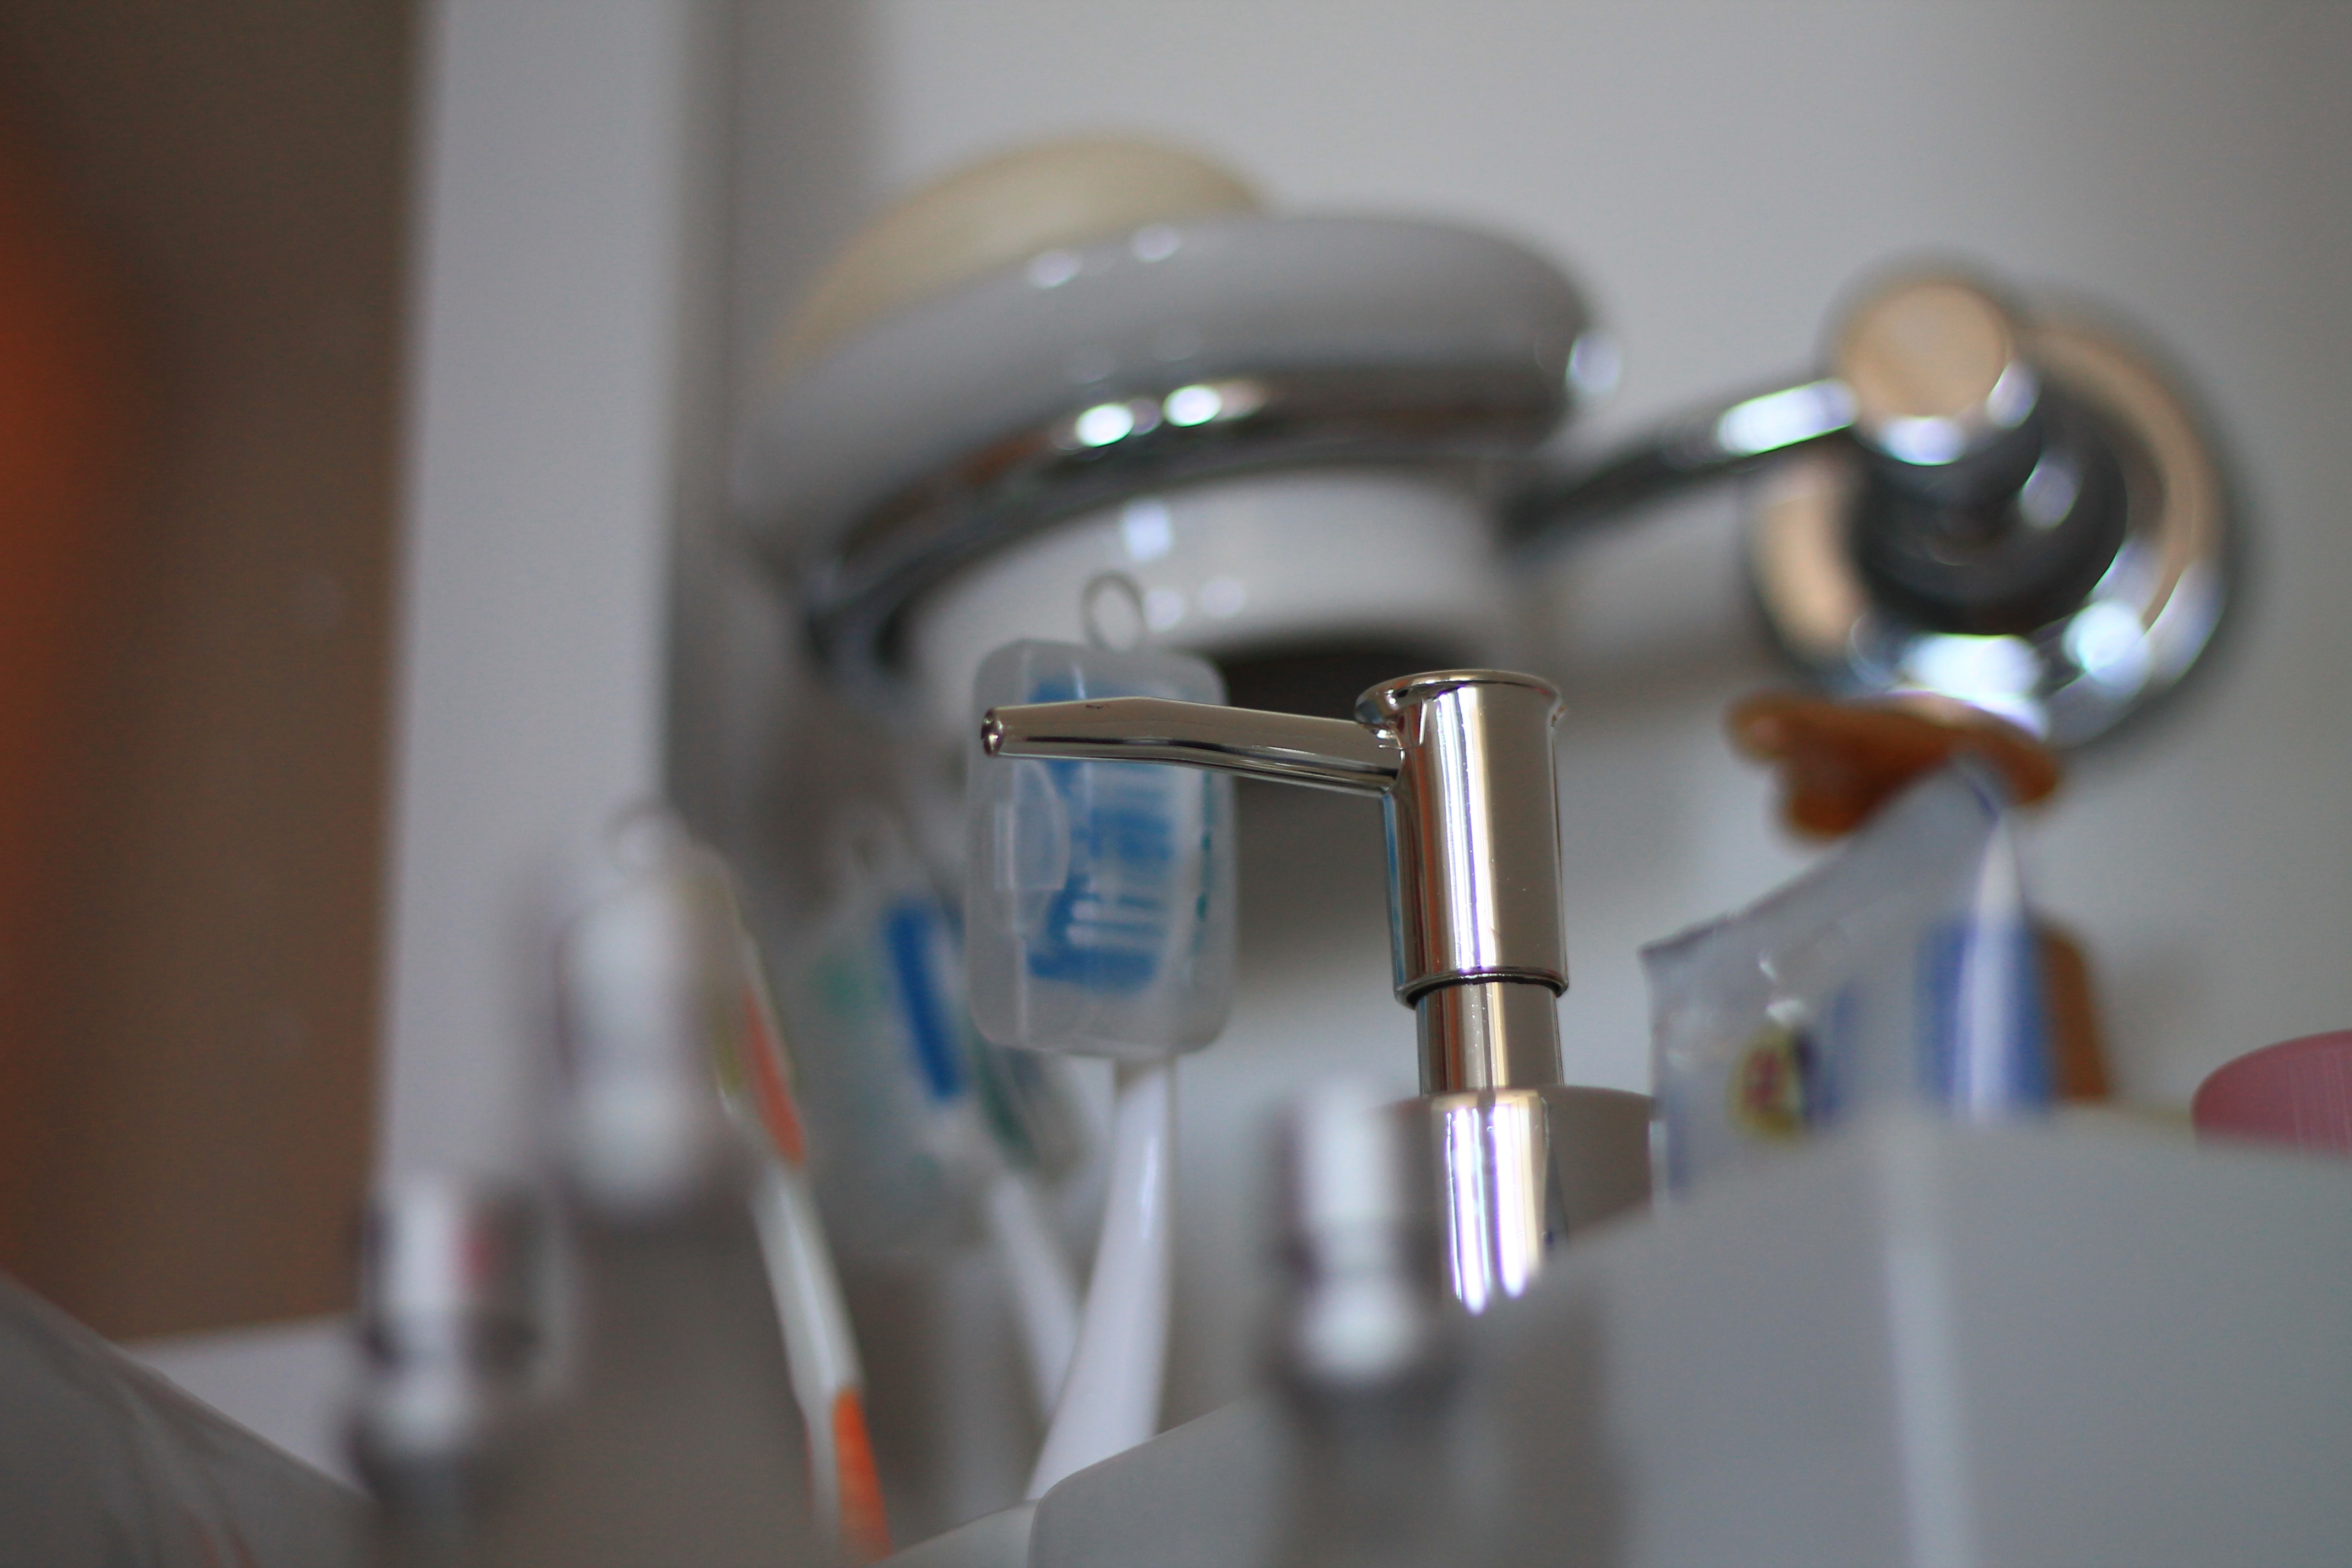
glass, sink, room, lighting, bathroom, product, tap, cleaning, lavabo, hygiene, toothbrush, oral hygiene, plumbing fixture, personal hygiene